Female Uesugi Kenshin theory

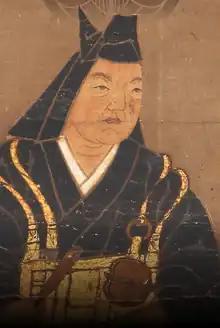
Uesugi Kenshin portrait close-up Rinsenji Temple (made circa 1580's)

Female Uesugi Kenshin Theory (上杉謙信女性説) is a hypothesis proposed by novelist in 1968, suggesting that Uesugi Kenshin, the daimyo of Echigo Province during the Sengoku period, might have actually been a woman.